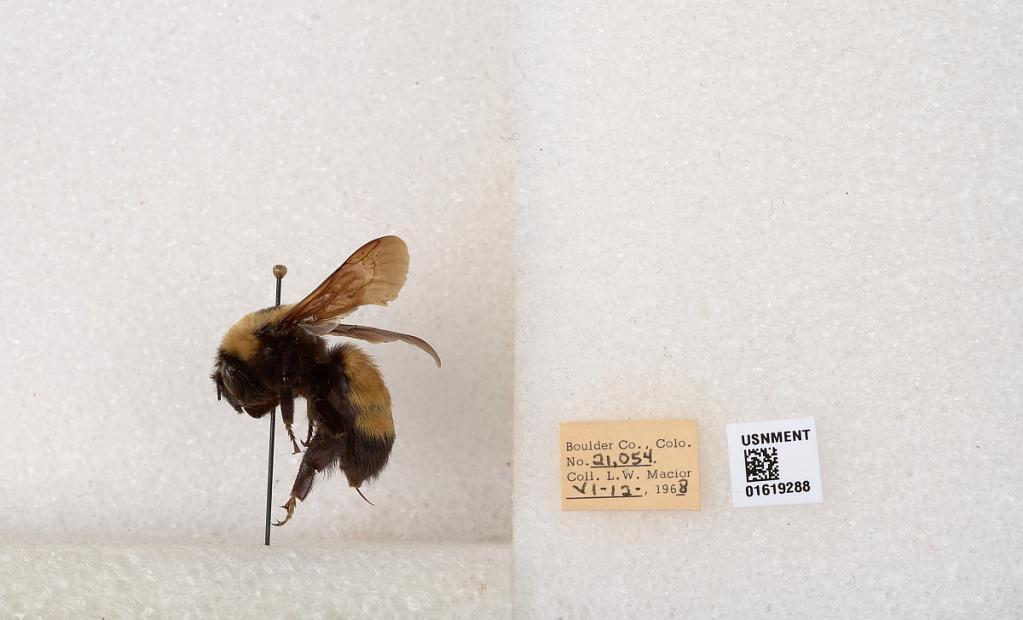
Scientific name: Bombus (Bombus) nevadensis Cresson